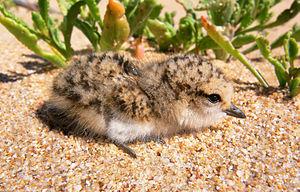
Un petit Pluvier à tête rousse (Charadrius ruficapillus), se plaçant dans une pose de camouflage qui l'aide à échapper à ses prédateurs, comme les corbeaux et les mouettes.
Le Pluvier à tête rousse est une espèce d'oiseaux placée dans la famille des Charadriidae.